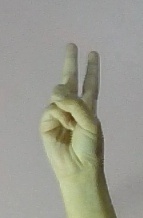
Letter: taa